2013–2014 Thai political crisis

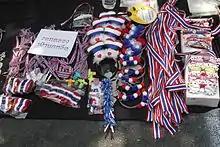
Fashion accessories in the colours of the Thai flag are signature of anti-government protesters during Bangkok shutdown in January 2014.

The PDRC estimated that 3.5 million people participated in the march on 22 December, while security forces claimed that approximately 270,000 protesters joined the rally. According to international sources, tens of thousands of protesters attended. Yingluck and the Pheu Thai Party reiterated their election plan and anticipated presenting a list of 125 party-list candidates to the EC.